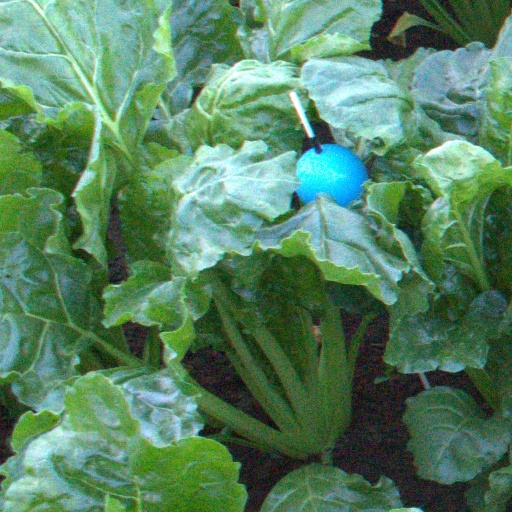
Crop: sugar beet